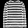
Label: Pullover